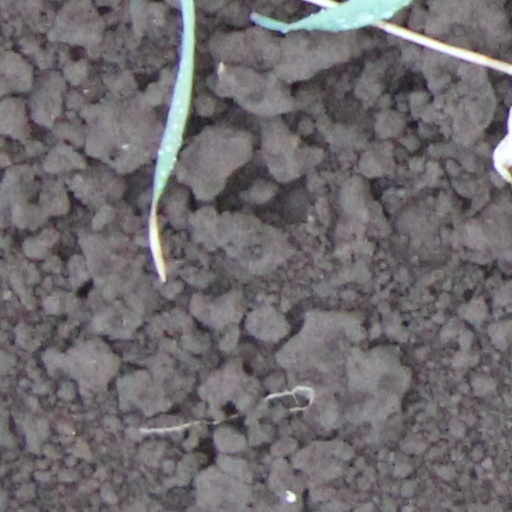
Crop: wheat